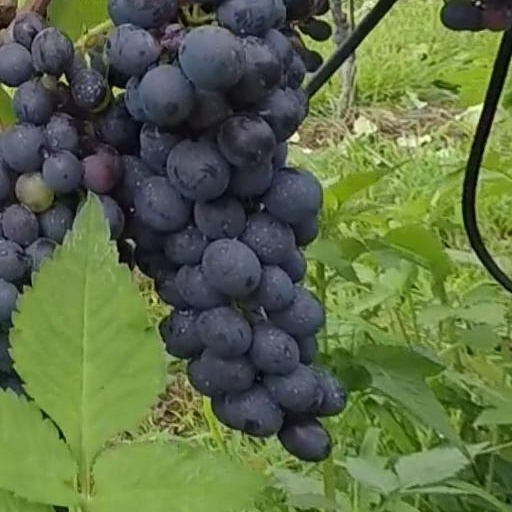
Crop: grape